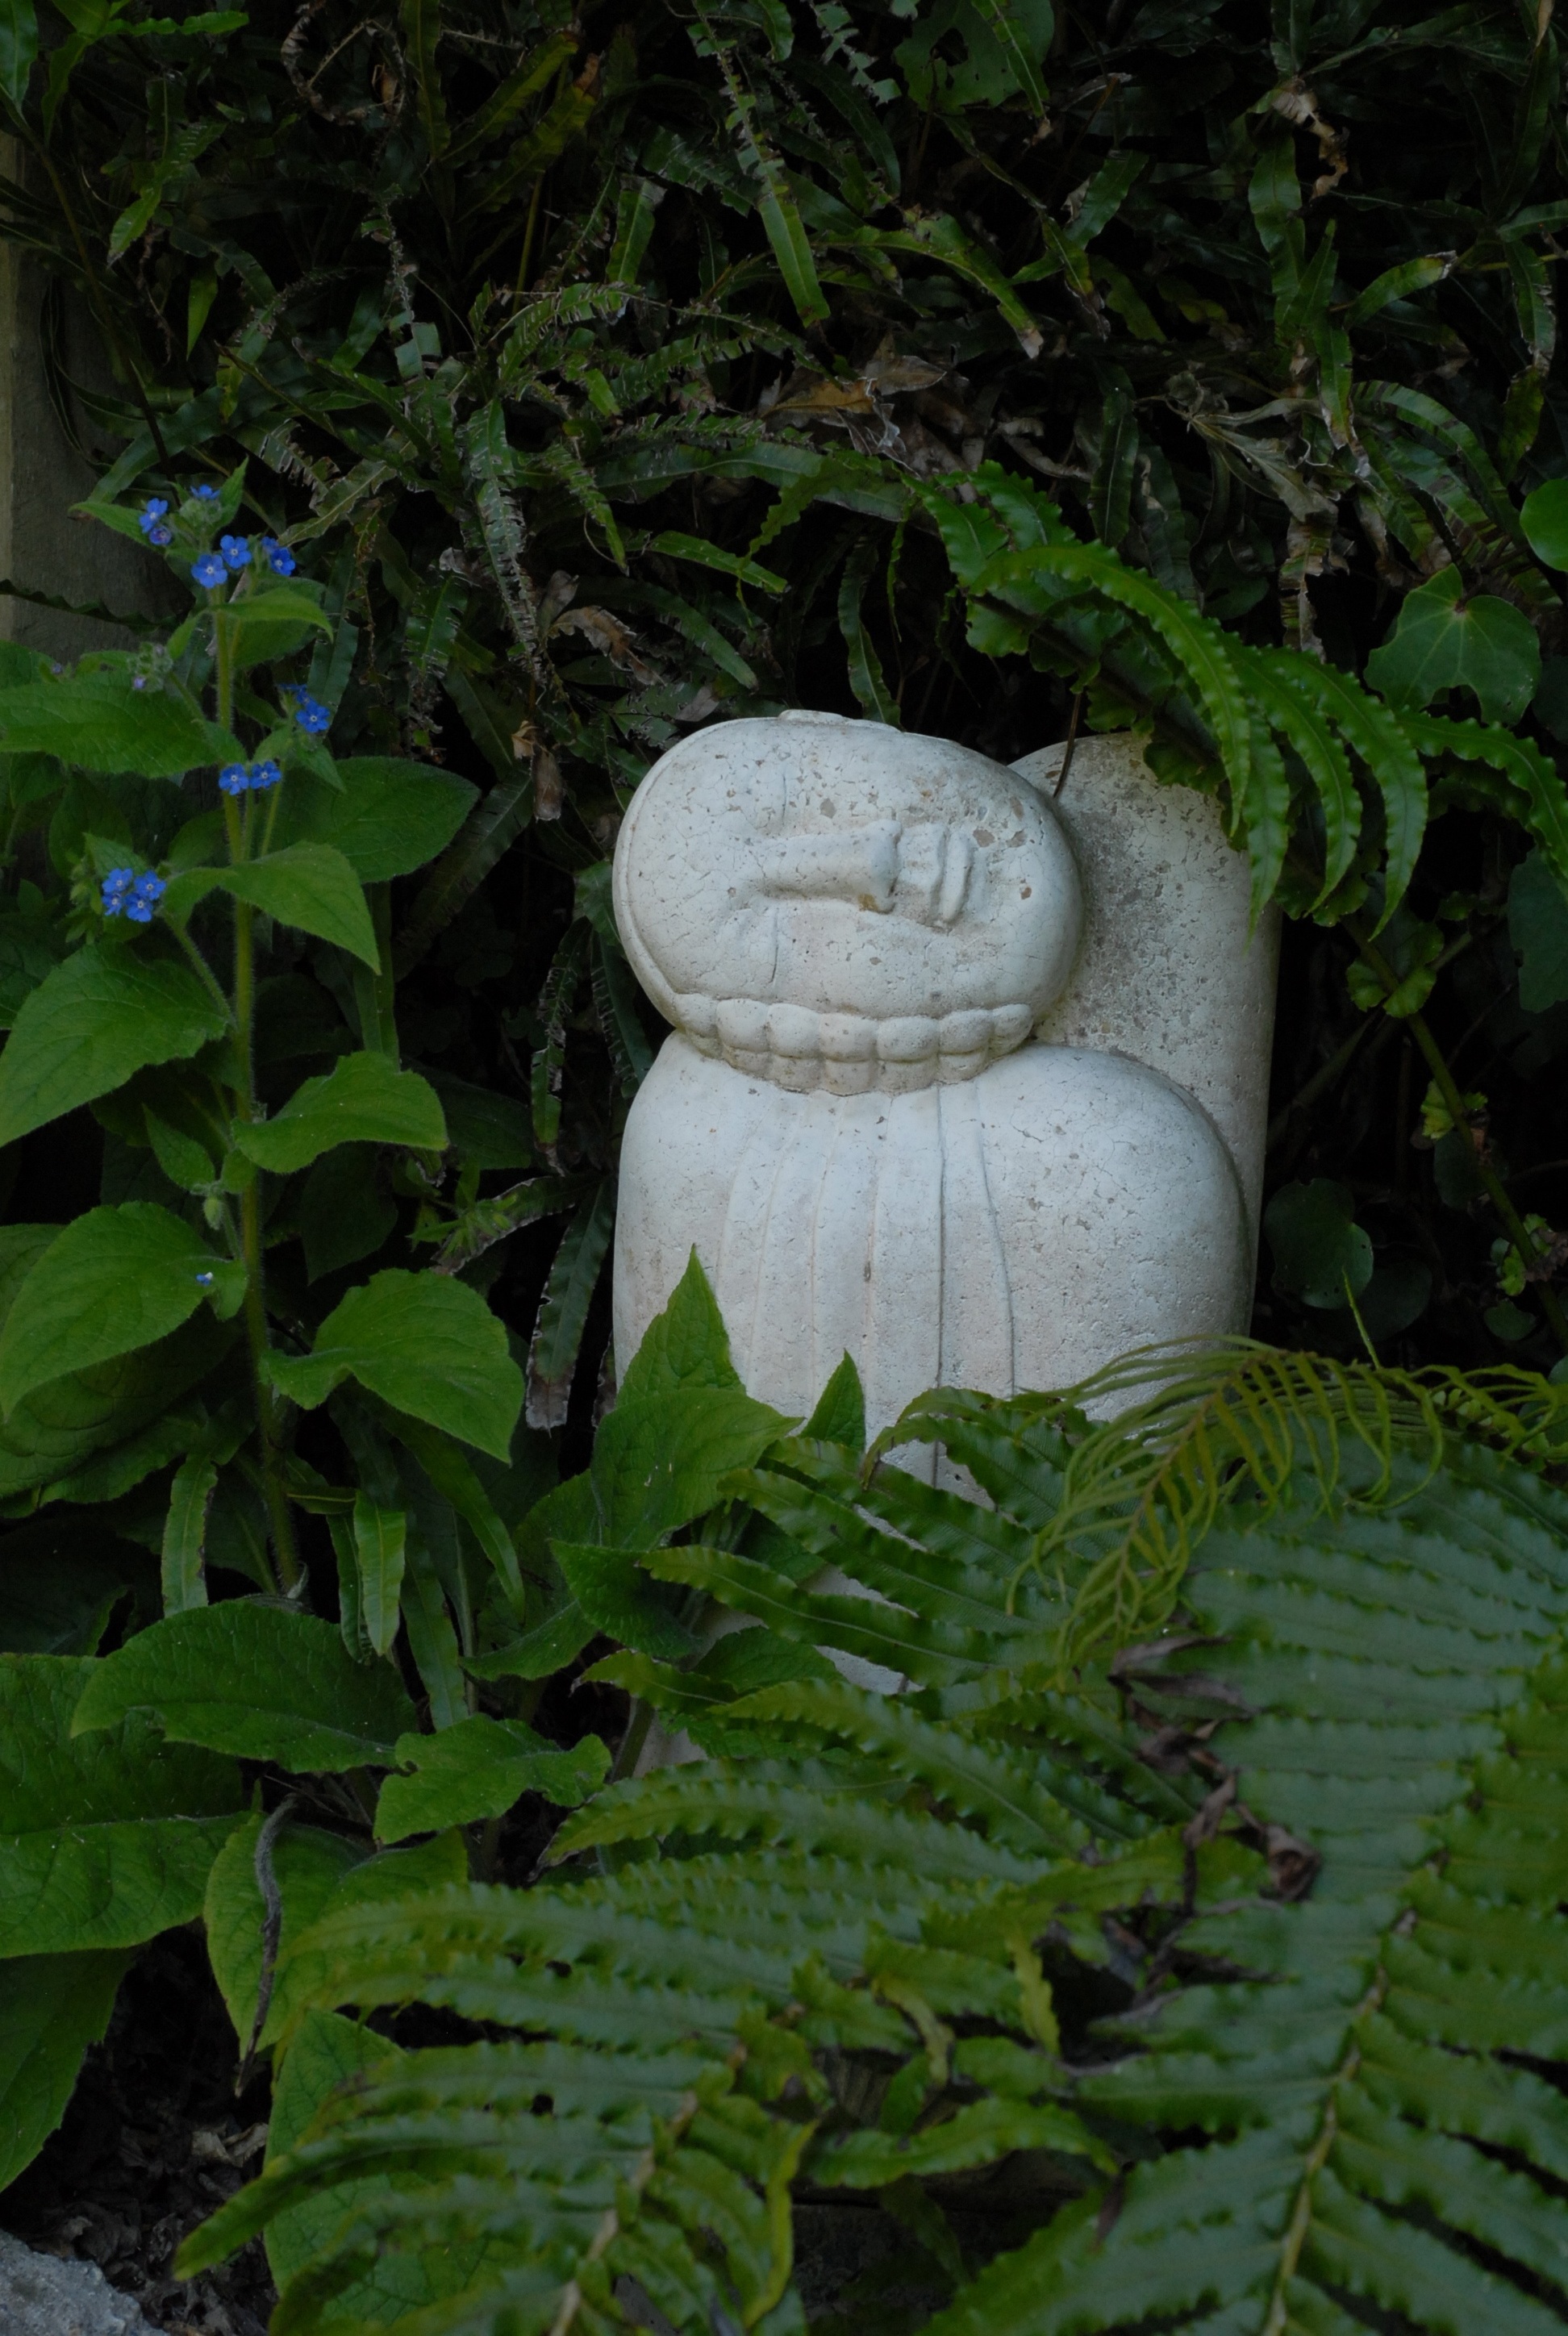
forest, plant, leaf, flower, green, jungle, botany, garden, flora, sculpture, rainforest, woodland, garden sculpture, a stone